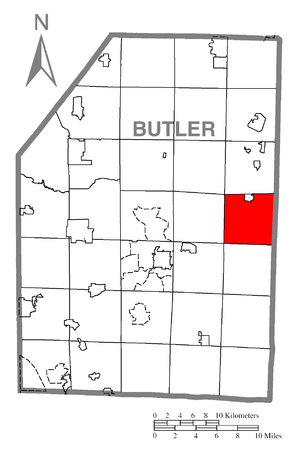
Donegal Township est un township, situé dans le comté de Butler, aux États-Unis. En 2010, il comptait une population de 1 864 habitants.